Triple Crown of Acting

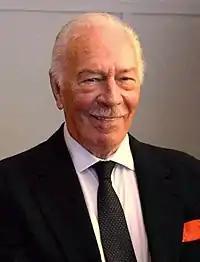

Australian actor Geoffrey Rush (born 1951) completed the triple crown in 2009. He is a 4-time Oscar (1), 2-time Emmy (1), and 1-time Tony (1) nominee, for a total of seven TC nominations. Rush has won three TC qualifying awards.